Wilhelm von Freytag

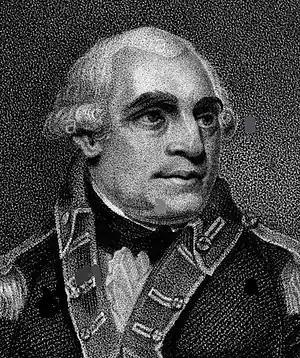
Portrait of Freytag

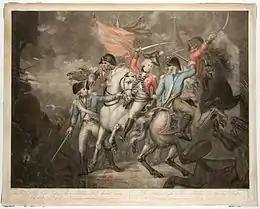
Freytag being captured by French troops at the battle of Hondschoote

Heinrich Wilhelm von Freytag (17 March 17202 January 1798) was a Hanoverian Army officer. He was born in Estorf in Lower Saxony, Germany.